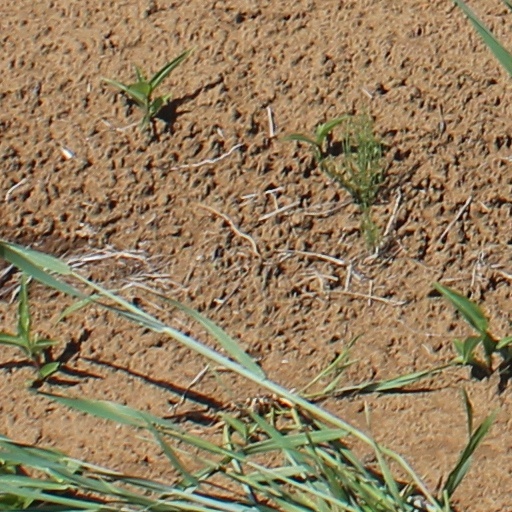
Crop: wheat